Casio F-91W

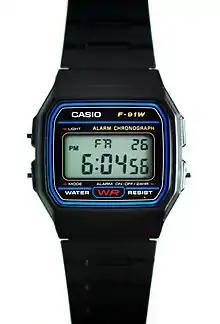
Casio F-91W-1 watch with a resin case and resin strap

The Casio F-91W is a digital watch manufactured by Japanese electronics company Casio. Introduced in June 1989 as a successor of the F-87W, it is popular for its low price, long battery life and iconic design. As of 2011, annual production of the watch is 3 million units, which makes it the most sold watch in the world.